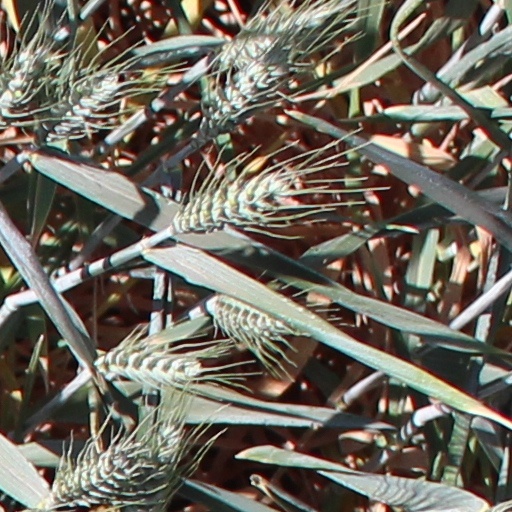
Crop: wheat